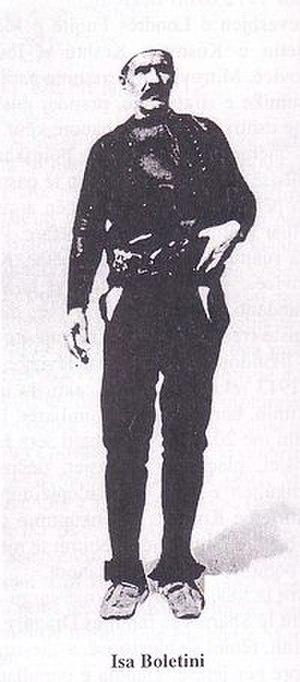
La ville de Kosovska Mitrovica est située dans le nord du Kosovo. Ville d'environ 80 000 habitants, elle est devenue l'archétype de la ville divisée entre Serbes et Albanais.